Crown of Castile

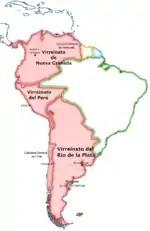
South America, 18th century

In the viceroyalties the viceroy, whose term etymologically means "in the place of the king", concentrated all public power. They were freely appointed and removed by the Monarch, when the sovereign wanted he/she could remove the viceroy from the office. In New Spain and Peru they played the role of sovereign, but in reality they only obeyed the orders of the Monarch of the Crown of Castile.